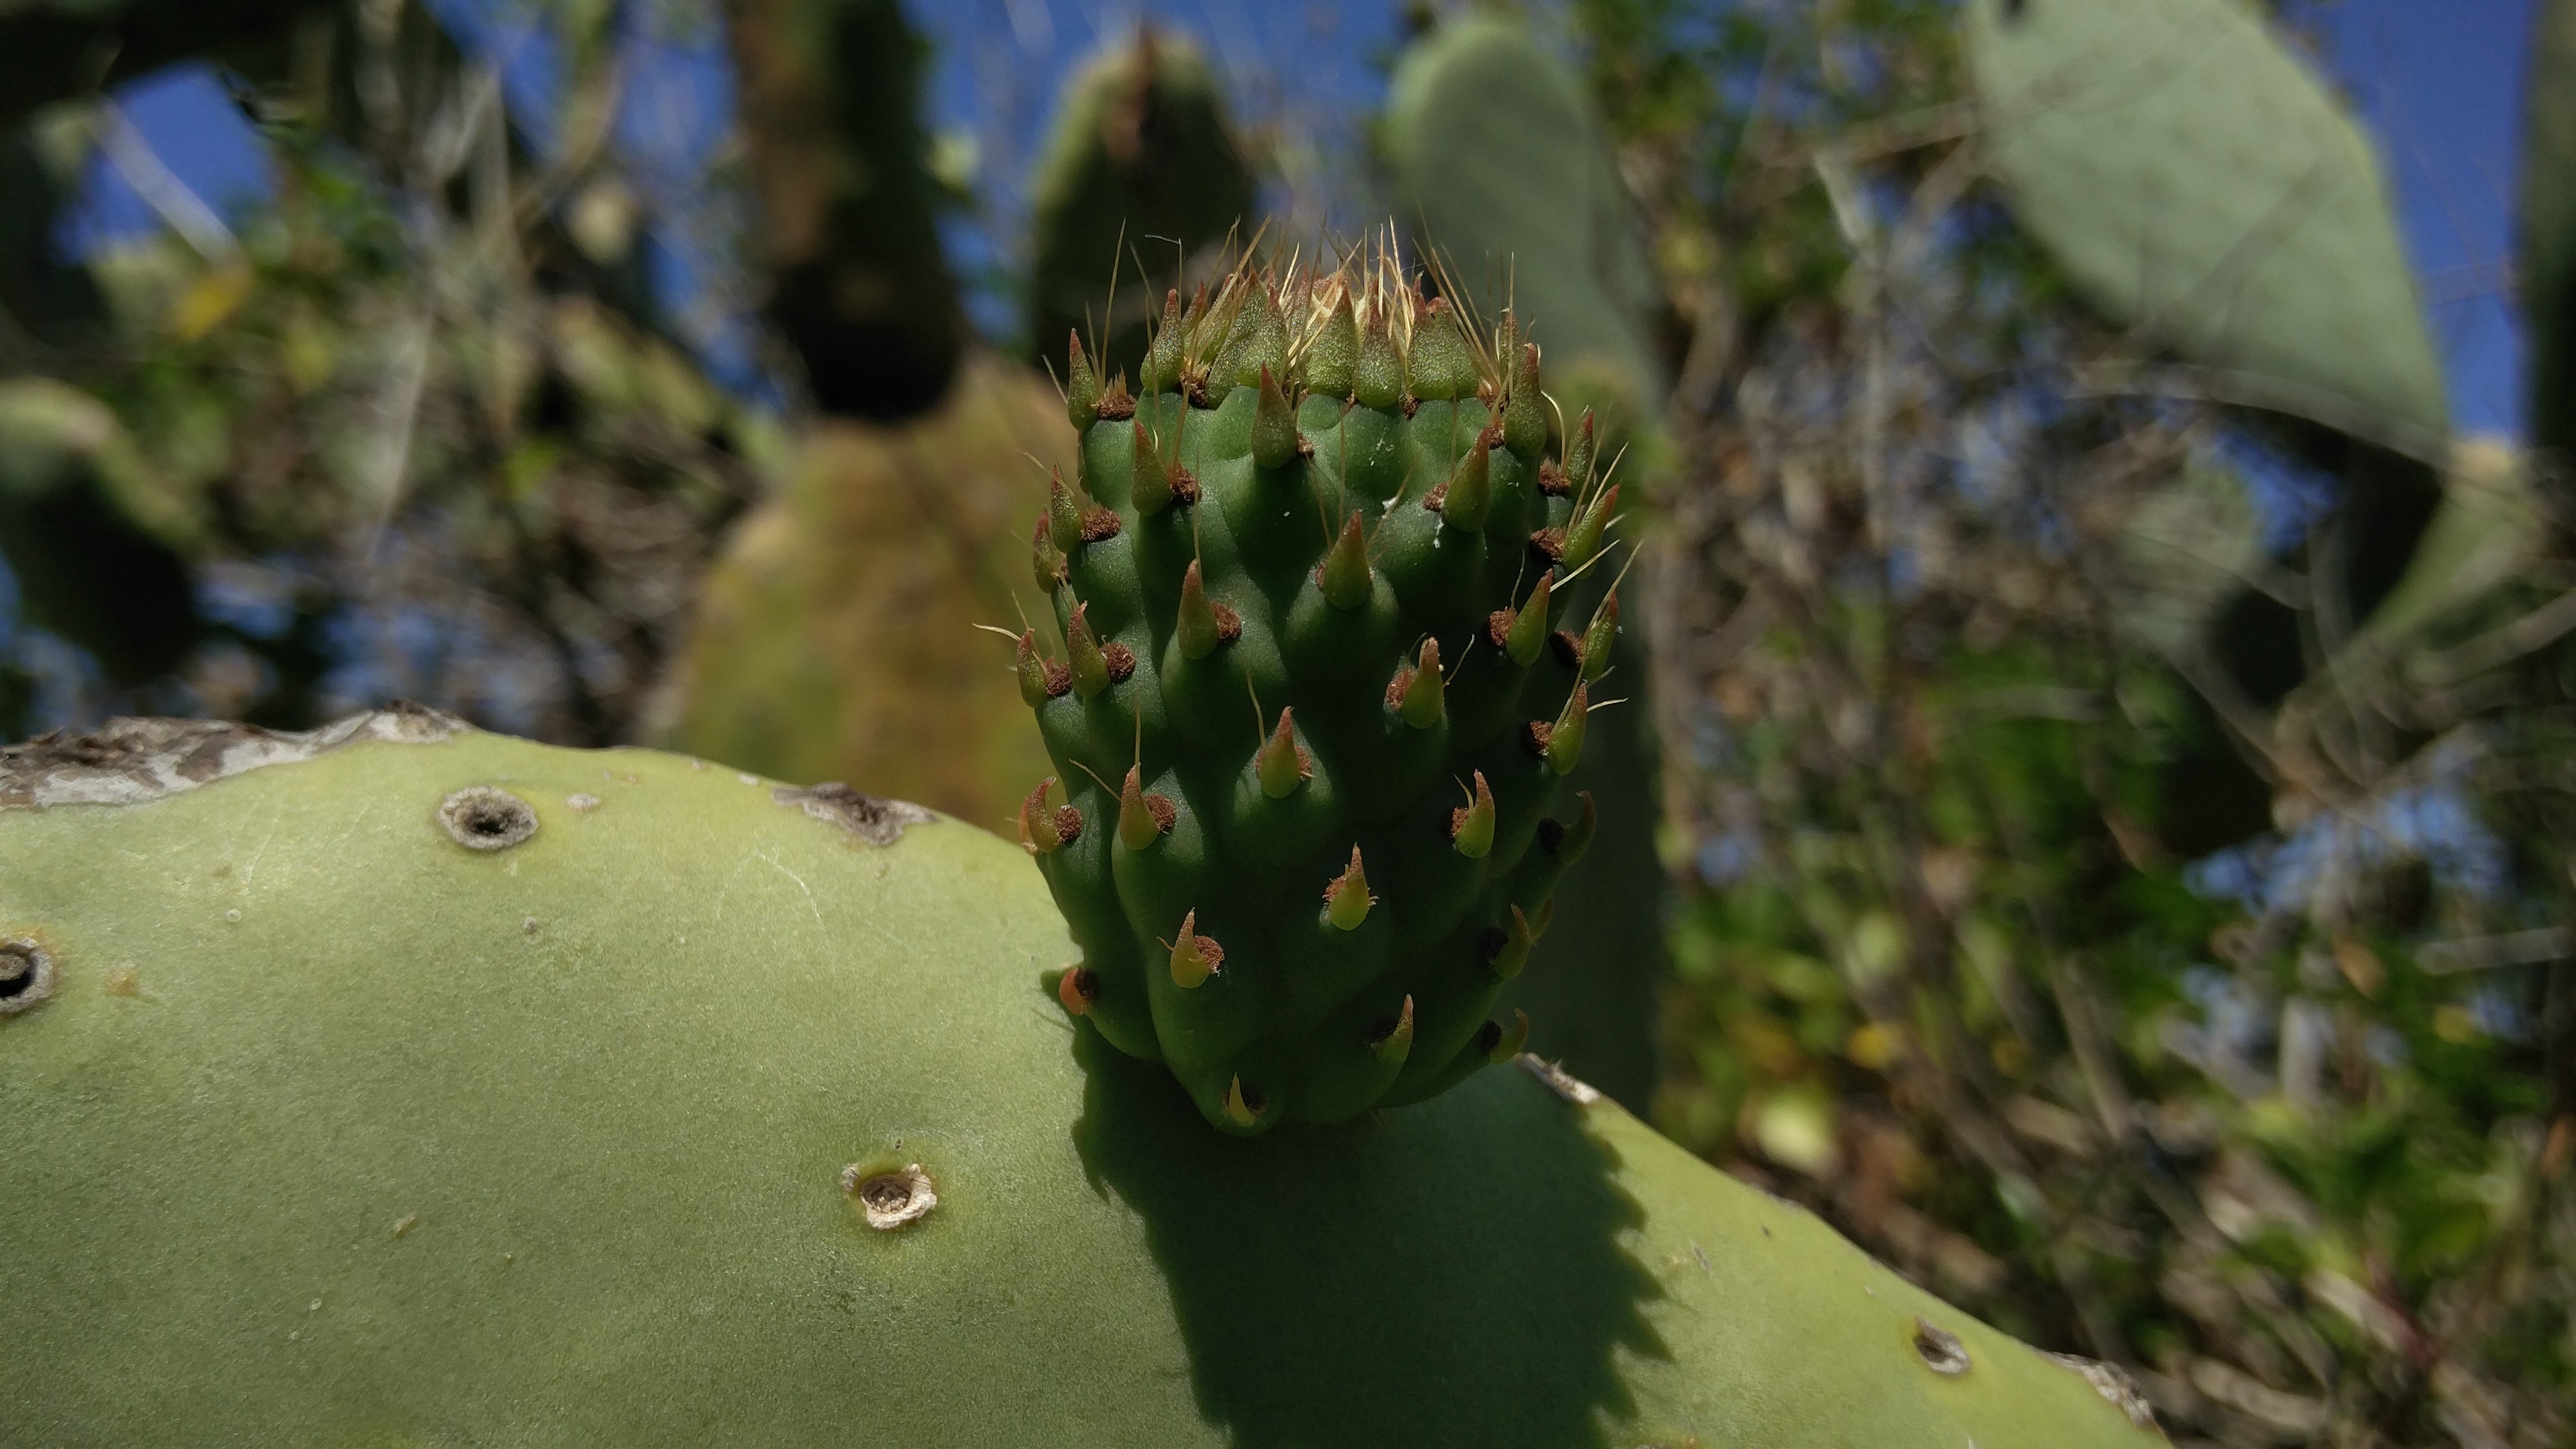
nature, cactus, plant, flower, food, green, produce, botany, flora, fauna, macro photography, flowering plant, prickly pear, plant stem, land plant, thorns spines and prickles, hedgehog cactus, nopal, barbary fig, eastern prickly pear